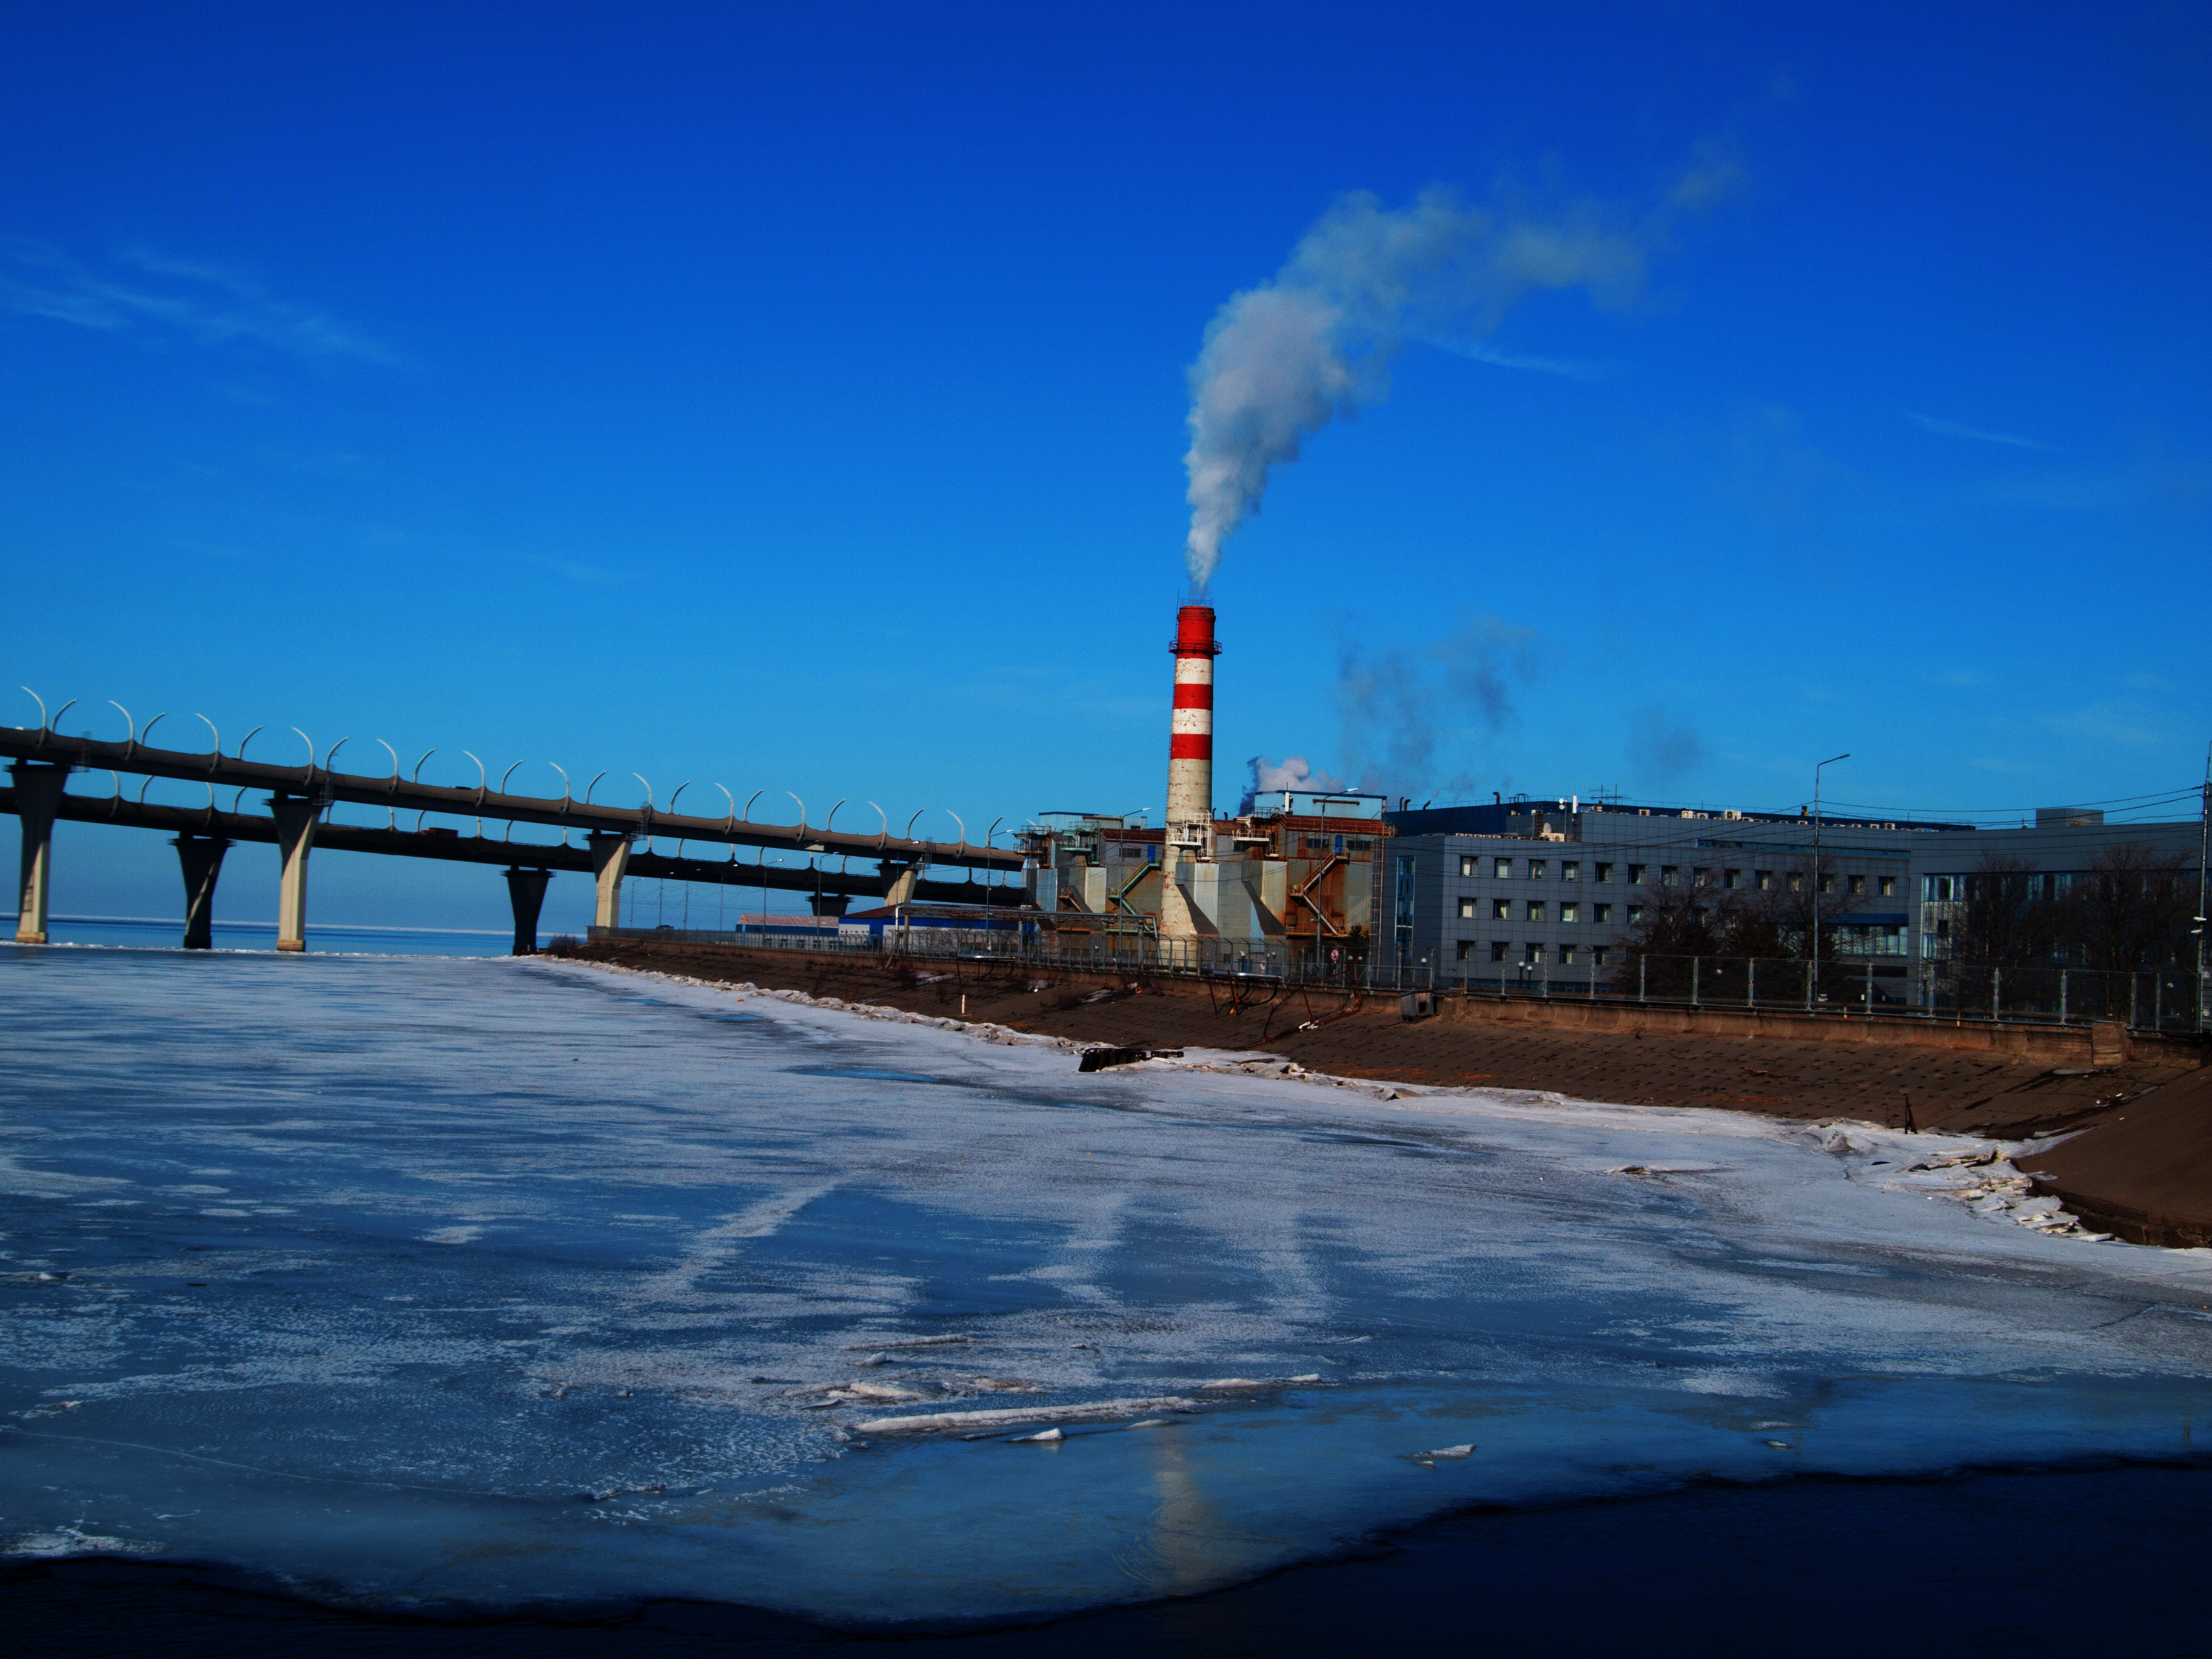
images, water, sky, cloud, snow, pollution, freezing, horizon, gas, landscape, chimney, power station, smoke, building, industry, winter, evening, ocean, lake, factory, electricity, wind wave, reflection, beacon, wave, coast, city, wind, melting, ice cap, sea, channel, tide, steam, night, sound, ice, inlet